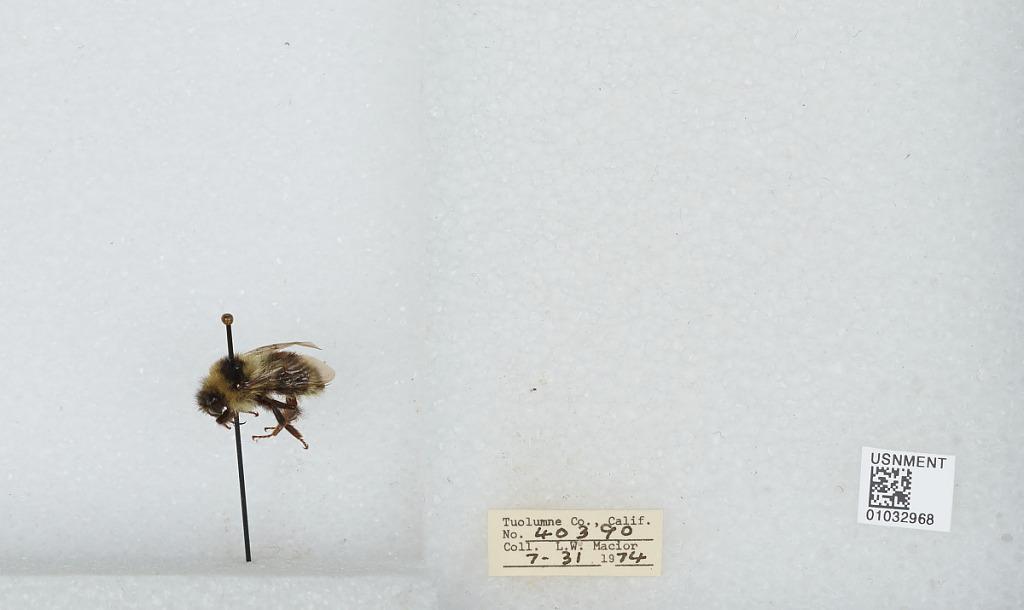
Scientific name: Bombus (Cullumanobombus) rufocinctus Cresson
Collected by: L. Macior
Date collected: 1974-7-31
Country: United States
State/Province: California
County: Tuolumne
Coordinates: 38.02, -119.93